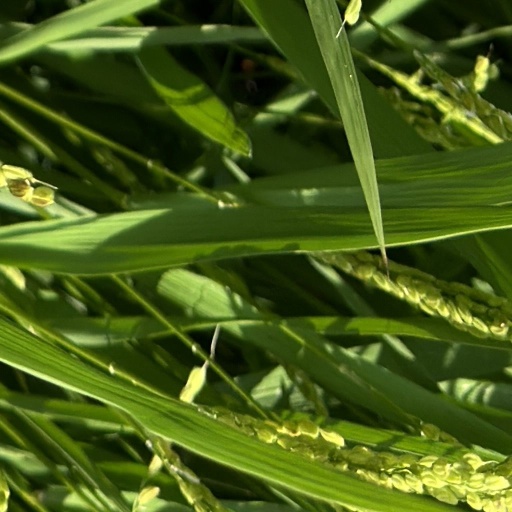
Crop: rice